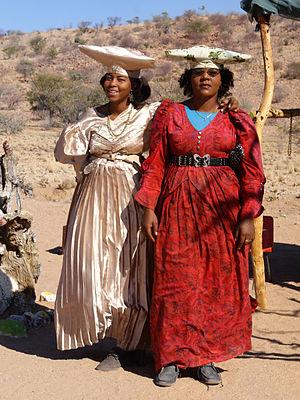
Femmes Herero près de Uis, en Namibie.